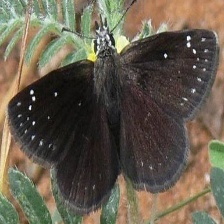
Species: SOOTYWING